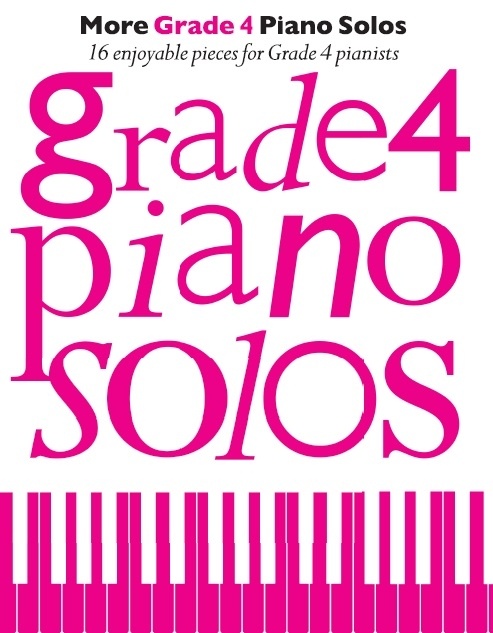
More Grade 4 Piano Solos MS
Piano. This collection contains More Grade 4 Piano Solos that offer plenty of variety for pianists at a Grade 4 standard. From pop songs to classical pieces and evergreen standards, these Piano solos have all been carefully selected with the specifications of the major exam board grades in mind. Together the 16 pieces form an enjoyable Piano songbook that offers valuable supplementary repertoire to Grade 4 pianists of any age. Pieces include The Blue Danube (Strauss), Rolling In The Deep (Adele), To A Wild Rose (MacDowell), Over The Rainbow, The James Bond Theme and more.
Category: Arts & Entertainment > Hobbies & Creative Arts > Musical Instruments > Pianos